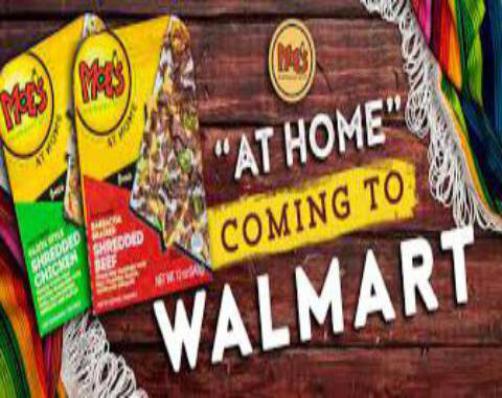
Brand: moe's southwest grill
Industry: Food